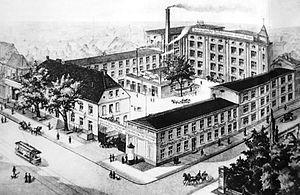
Bydgoszcz, traditionnellement francisée en Bidgostie, est une ville de Pologne, chef-lieu de la voïvodie de Couïavie-Poméranie, dont elle est la plus grande ville, et du powiat de Bydgoszcz.